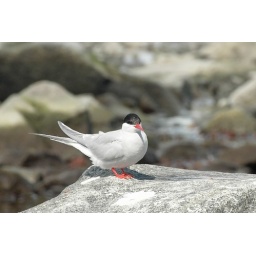
The red beak of this Antarctic tern indicates the bird is in breeding